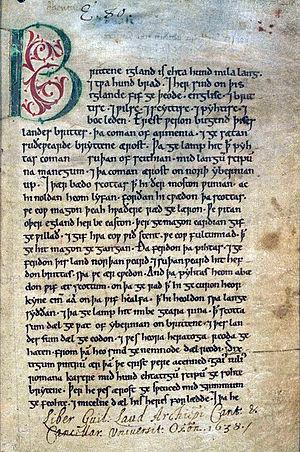
La Chronique anglo-saxonne est un ensemble d'annales en vieil anglais relatant l'histoire des Anglo-Saxons. Leur rédaction débute dans le royaume de Wessex sous le règne d'Alfred le Grand, à la fin du IXᵉ siècle. De multiples copies des annales sont distribuées aux monastères d'Angleterre et ensuite mises à jour indépendamment les unes des autres.
Mathilde l'Emperesse est une princesse de la maison de Normandie née vers le 7 février 1102, probablement à Sutton Courtenay dans l'Oxfordshire, et morte le 10 septembre 1167 à Rouen, en Normandie. Impératrice du Saint-Empire romain germanique, elle revendique le trône du royaume d'Angleterre contre Étienne de Blois. Leur lutte, une longue guerre civile surnommée « l'Anarchie », dure de 1135 à 1153.